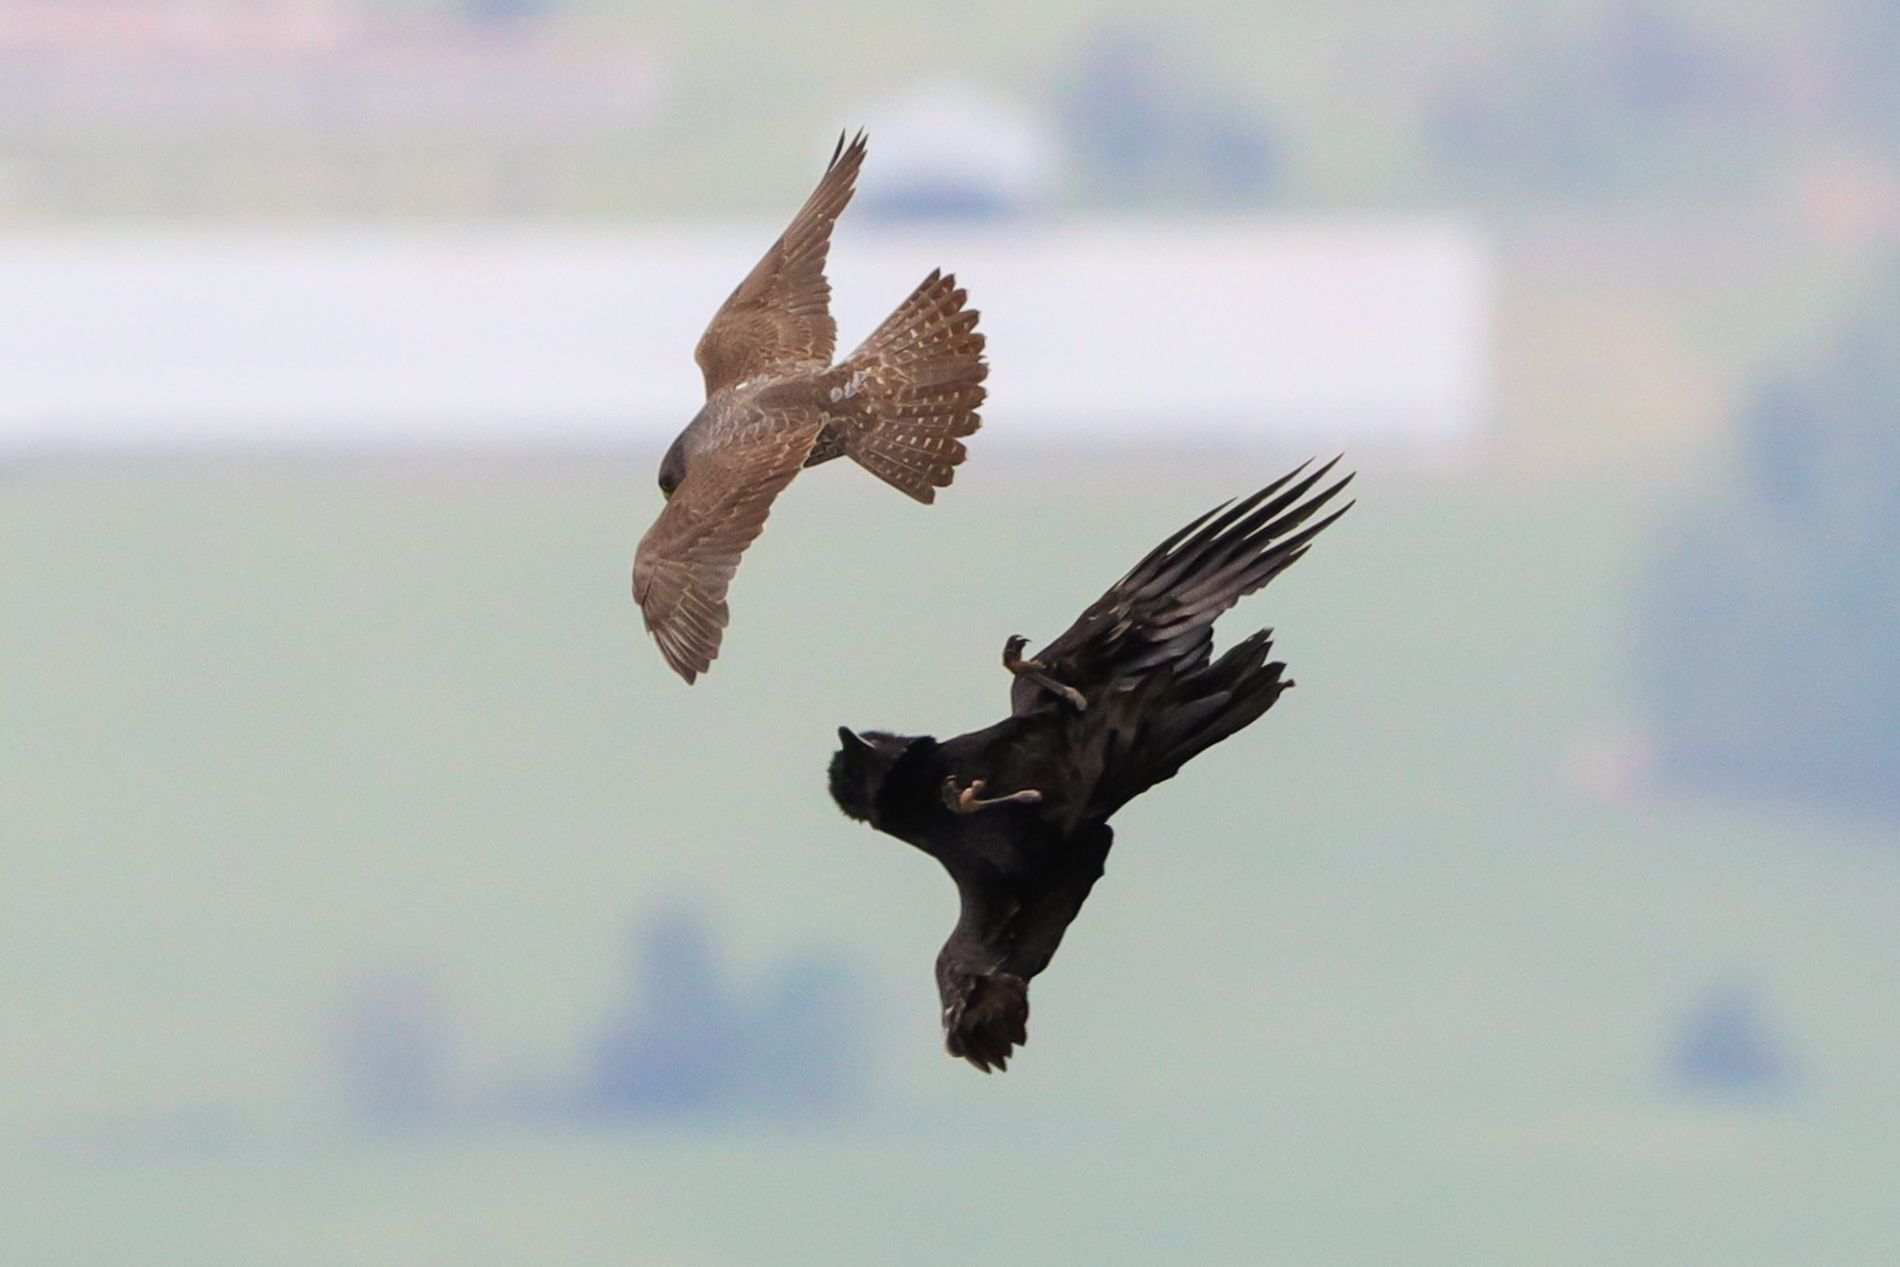
Aerial Clash
A dramatic aerial battle between a brown kestrel and a black crow. The kestrel, with wings outstretched, dives aggressively at the crow, while the crow, twisting its body, tries to get away or counterattack.
Telephoto close-up, slightly upward angle – The telephoto lens captures the birds sharply while isolating them from the background, creating a sense of depth and movement.
Labels: Animal, Bird, Flying, Vulture, Blackbird, Buzzard, Hawk, Accipiter, Kite Bird, Kestrel, Back crow, Soft Background
Camera: Canon Canon EOS R
Lens: 150-600mm F5-6.3 DG OS HSM | Contemporary 015
Aperture: F8
Exposure: 1/1600 sec
ISO: 2500
Focal length: 600.0 mm